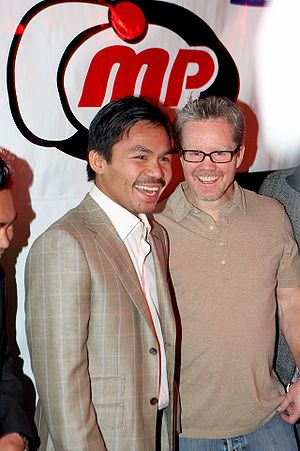
Manny Pacquiao
Pacquiao (tv) med træneren Freddie Roach.
"Emmanuel Dapidran Pacquiao, kendt som Manny Pacquiao og ""Pacman"", er en filippinsk professionel bokser. Han har vundet 10 VM-bælter i otte forskellige vægtklasser fluevægt, super-bantamvægt, fjervægt, super-fjervægt, letvægt, letweltervægt, weltervægt og letmellemvægt. Han er den første bokser til at vinde det såkaldte linealmesterskab i fire forskellige vægtklasser.